Crown of Bolesław I the Brave

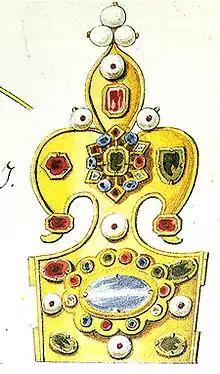
Detailed drawing by Krzysztof Józef Werner of a part of the crown before 1794. The drawing was used for the reconstruction in 2001-2003

The Crown of Bolesław I the Brave, also known as the Corona Privilegiata, was the coronation crown of Polish monarchs and the centrepiece of the Polish crown jewels. The original crown was made for the coronation of Ladislaus the Short in 1320 and symbolised the regalia bestowed upon Bolesław I the Brave by Emperor Otto III over three centuries earlier. Following the Partitions of Poland, the crown along with other insignia was stolen from the royal treasury at Wawel Castle in Kraków and melted down.